Benoit Benoni-Auran

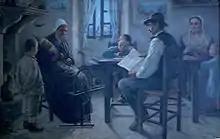
Family scene, Monteux

Benoît Benoni-Auran (13 December 1859 in Monteux - 25 January 1944) was a Provençal master painter.